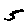
Label: 5